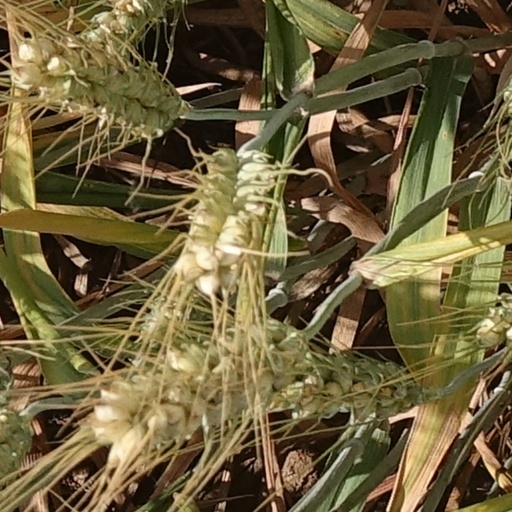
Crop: wheat